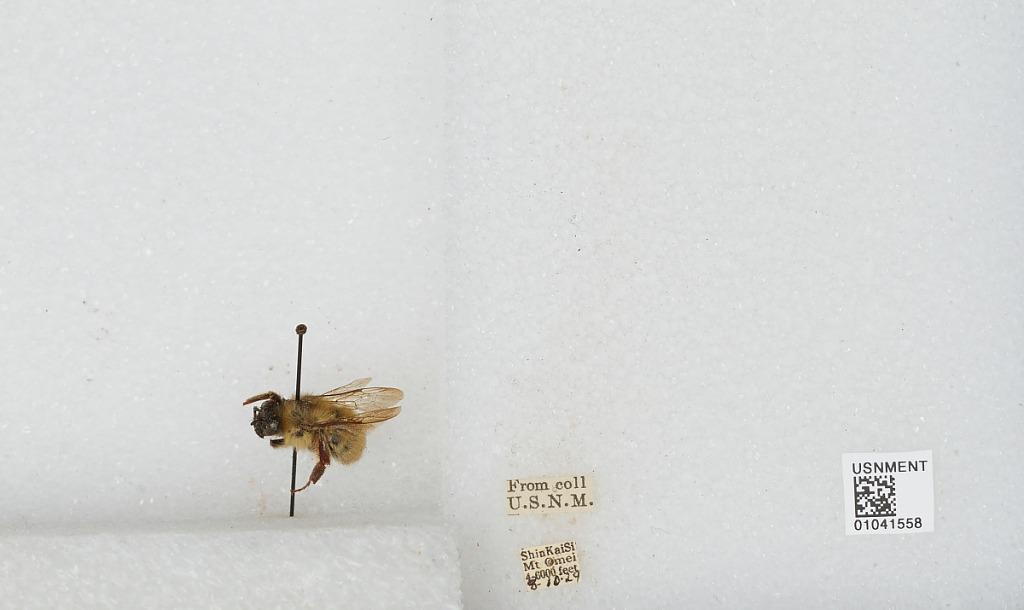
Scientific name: Bombus sp.
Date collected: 1929-8-10
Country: China
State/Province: Sichuan
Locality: Shin Kai Si, Mount Emei